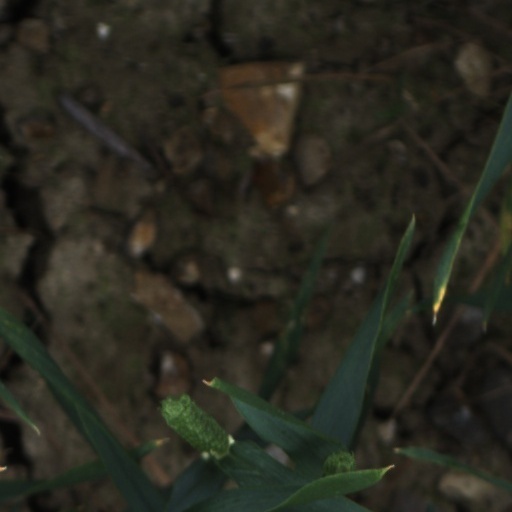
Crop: wheat